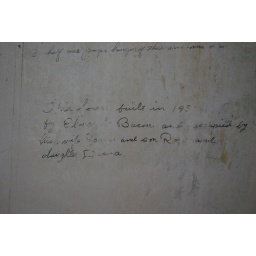
Says, &amp;quot;This house built in 1953 by Elmer G. Bacon and occupied by his wife Jennie and son Ron and daughter Diana.&amp;quot;